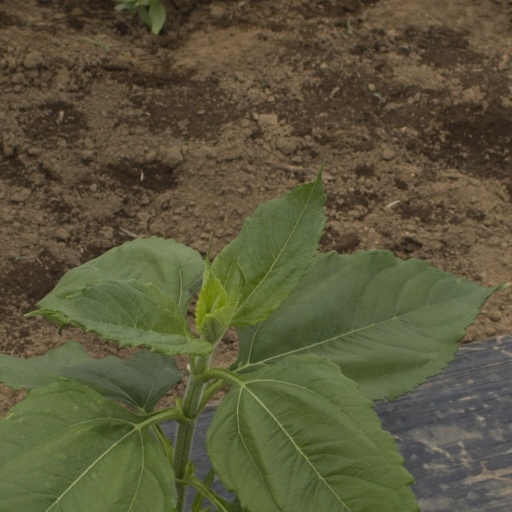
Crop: Jerusalem artichoke